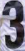
Number: 3